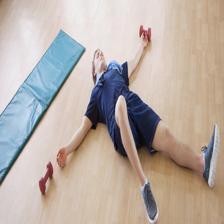
Image emotion (VAD): valence: -0.4, arousal: -0.4, dominance: 0.2
Candidate emotion words:
anxious — valence: -0.708, arousal: 0.73, dominance: -0.316
awesome — valence: 0.96, arousal: 0.794, dominance: 0.782
cross — valence: -0.104, arousal: -0.358, dominance: 0.138
hateful — valence: -0.858, arousal: 0.638, dominance: -0.14
Best matching emotion: cross